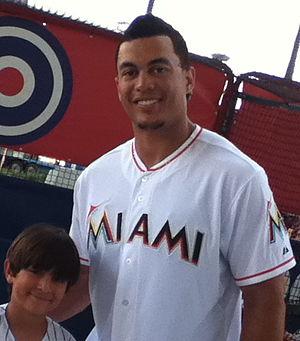
La saison 2015 des Marlins de Miami est la 23ᵉ saison en Ligue majeure de baseball pour cette franchise.
La saison 2013 des Marlins de Miami est la 21ᵉ saison en Ligue majeure de baseball pour cette franchise.